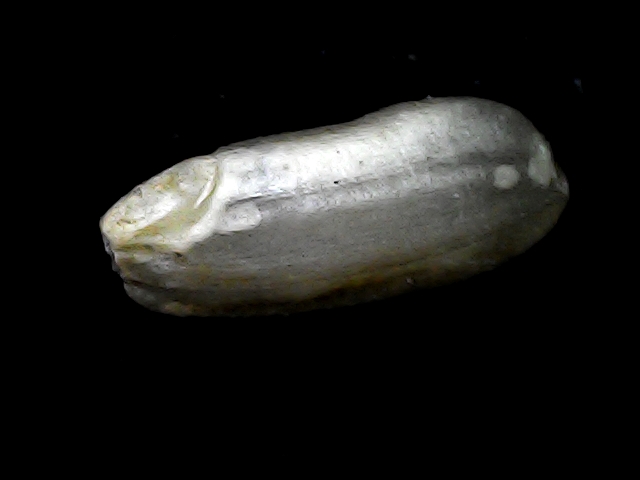
Rice variety: BD33